McNamara Alumni Center

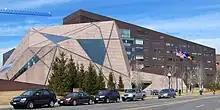
The McNamara Center in 2012

The McNamara Alumni Center at the University of Minnesota's Twin Cities campus in Minneapolis, Minnesota. Designed by Antoine Predock, it is one of the more architecturally striking buildings in the Twin Cities. The building, opened in 2000, contains two main components: University office space and 10 meeting rooms for University and public use. The University owns the land, but the University of Minnesota Gateway Corporation, consisting of the U of M Foundation and U of M Alumni Association, owns the structure.